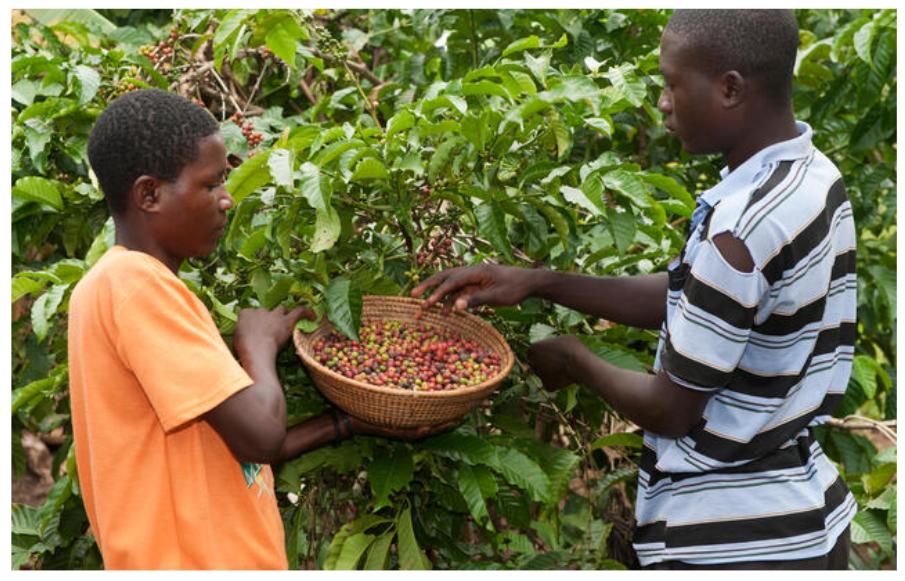
Wakulima wawili wa kiume wakichuma kahawa shambani kwa bidii na umakini mkubwa, ikiwa ni zao lenye thamani kubwa kiuchumi likichangia kukuza kipato cha wakulima, na kuinua maisha yao pamoja na kusaidia uchumi wa maeneo wanayolima kwa kuuza mazao yao sokoni na hata nje ya nchi.